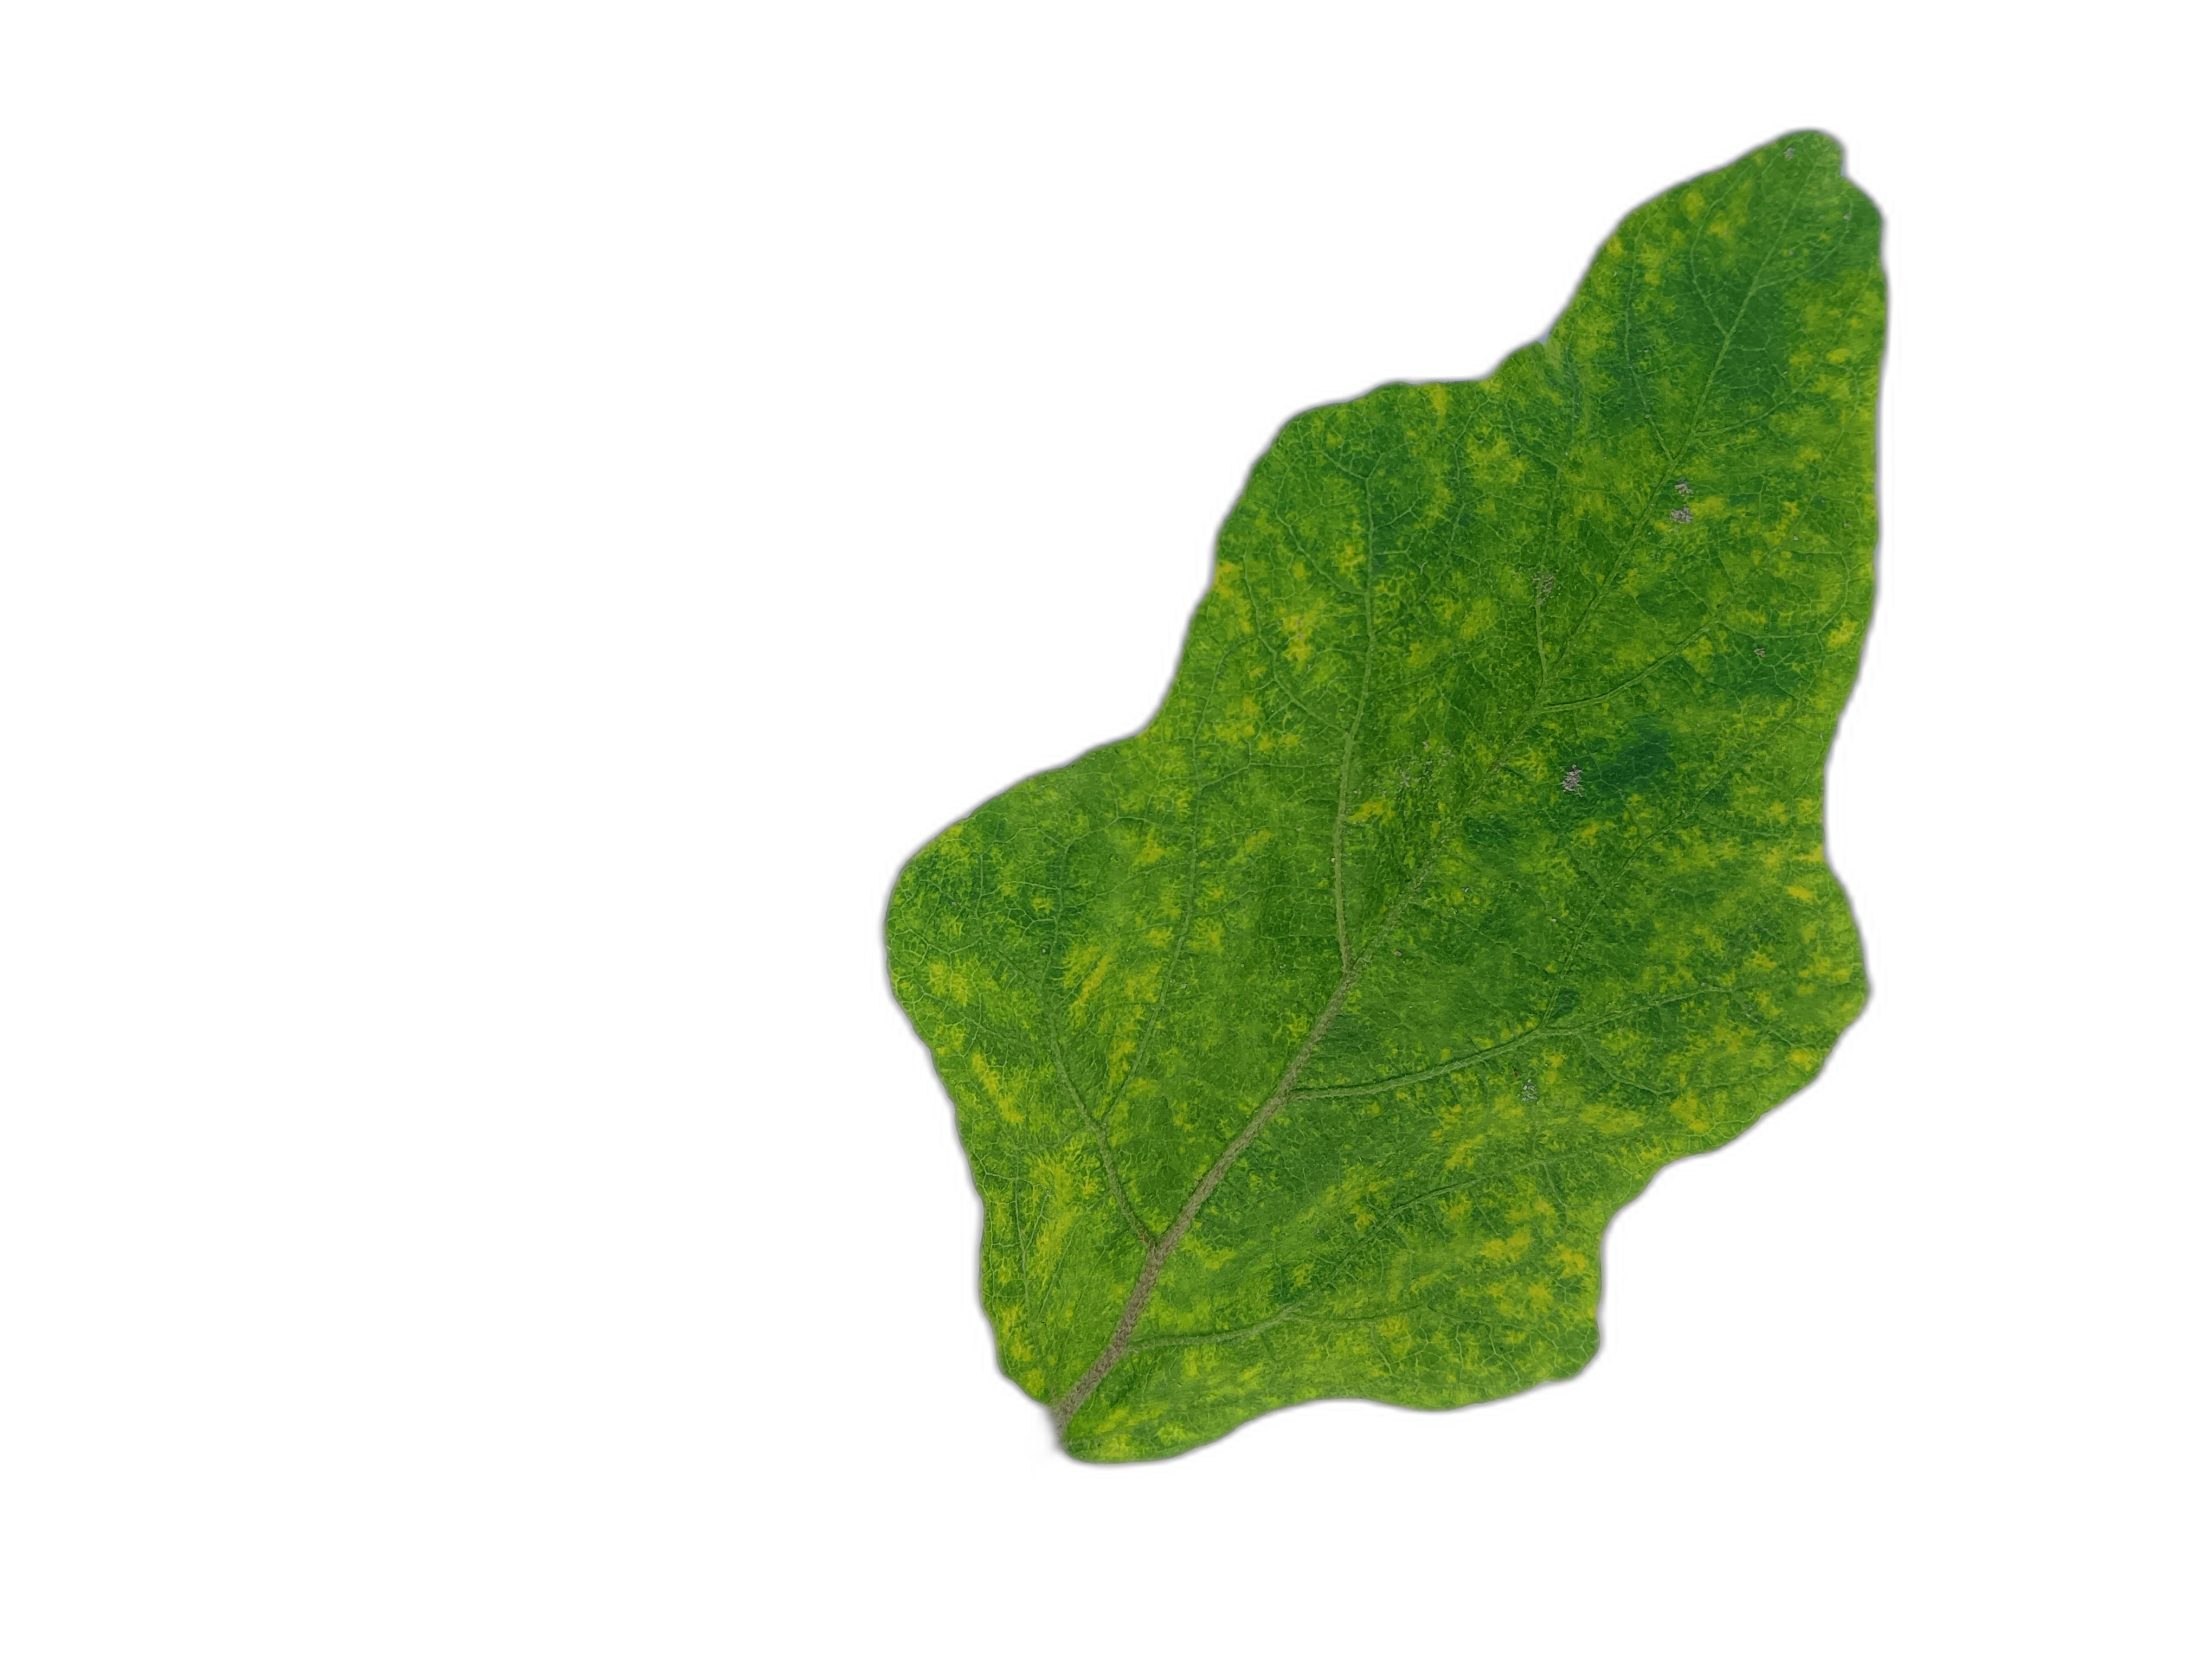
Label: Mosaic Virus Disease